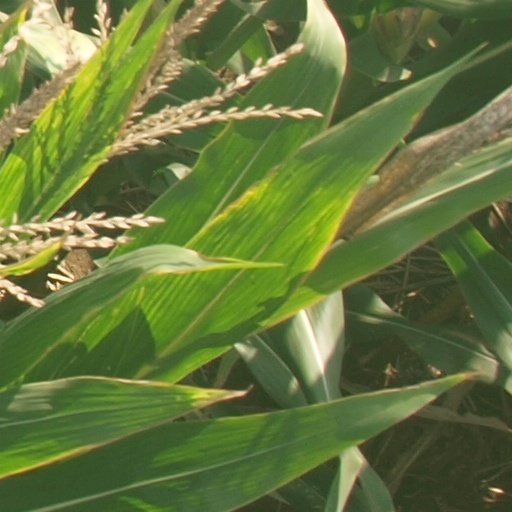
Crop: maize; corn